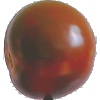
Label: Tomato Maroon 1